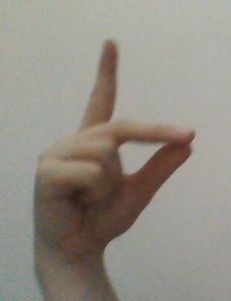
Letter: ta